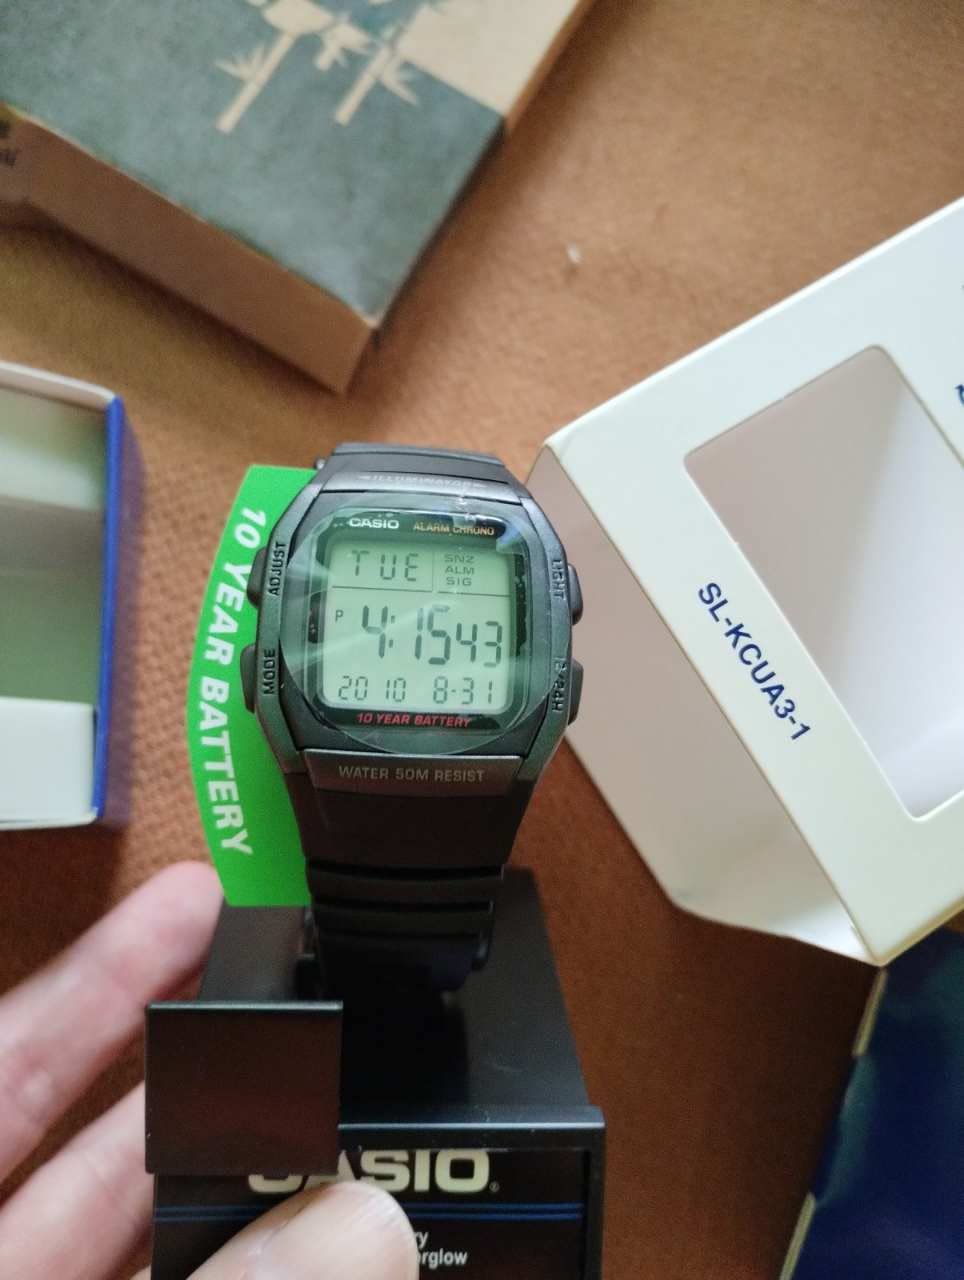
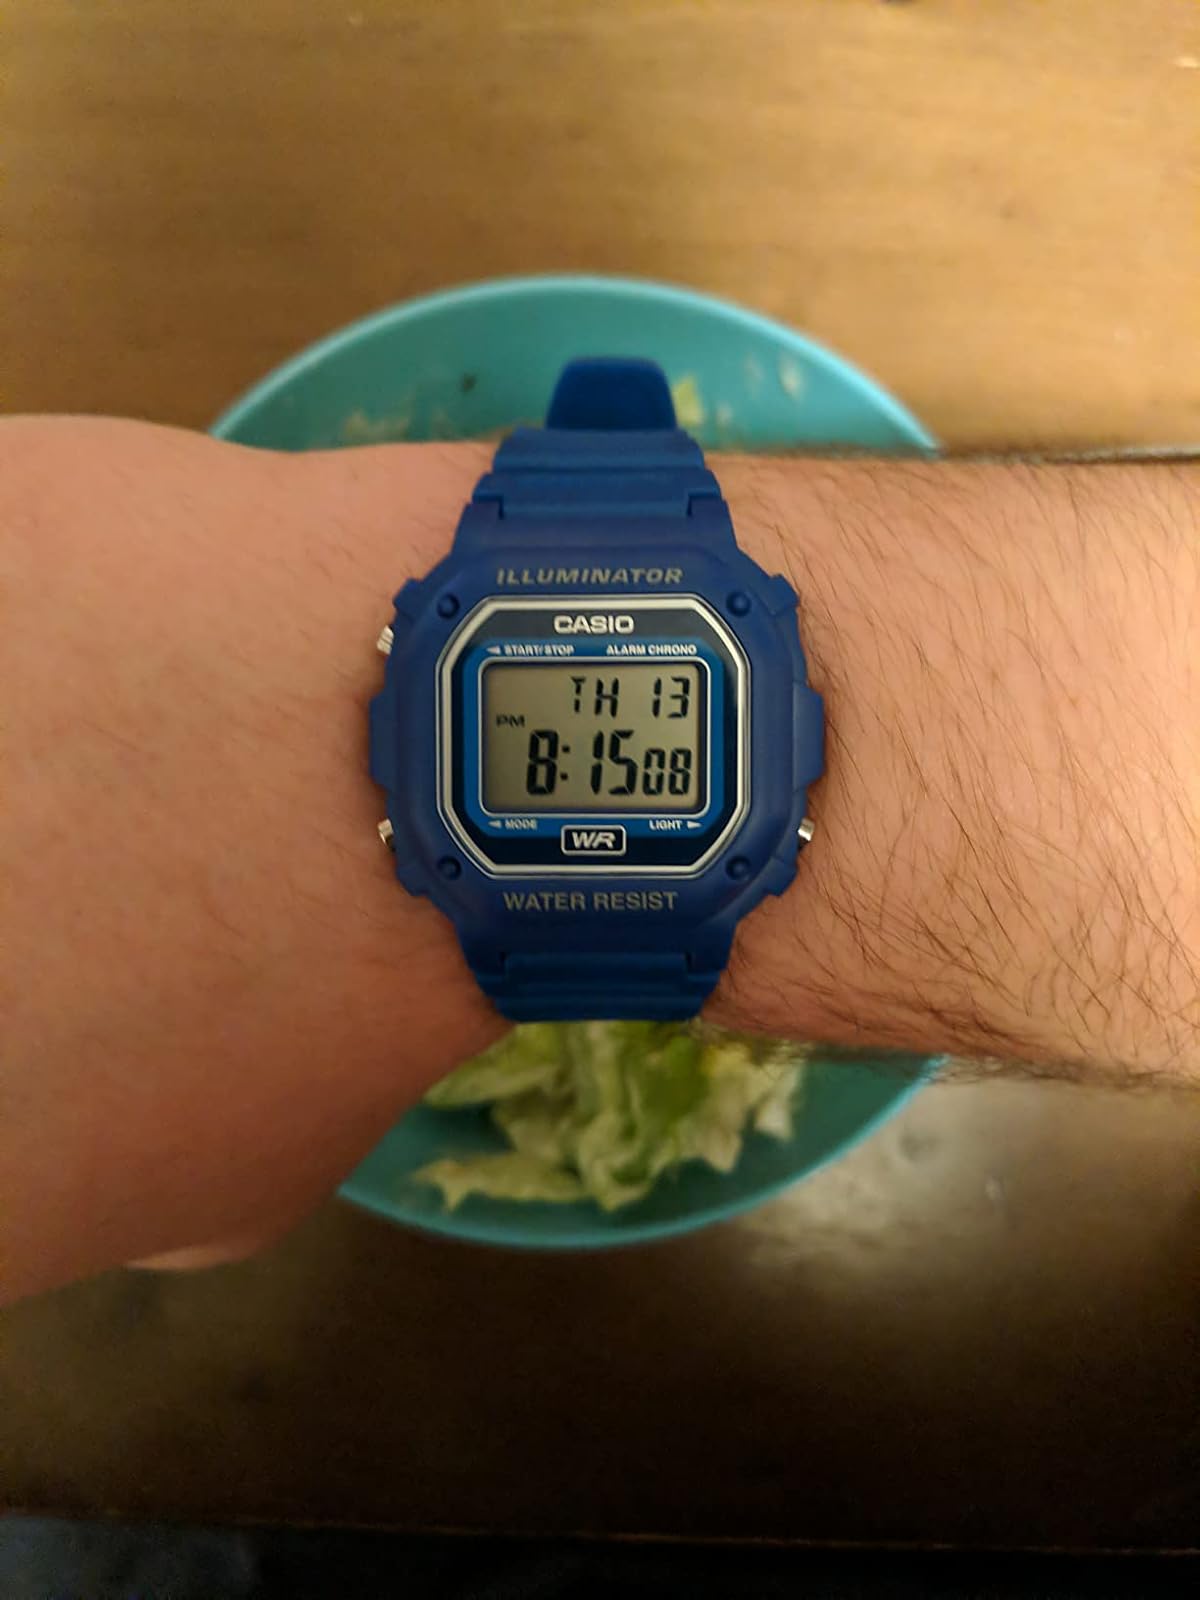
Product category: accessories_watch
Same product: no